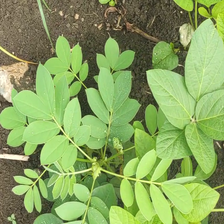
Weed species: Sicklepod_(Senna obtusifolia)